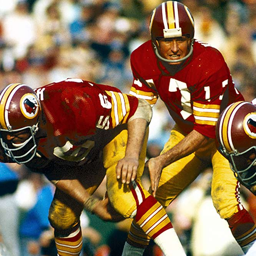
american football player had beaten the cowboys with his arm throughout the afternoon , completing passes for yards and touchdowns .